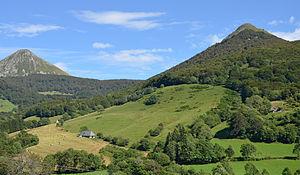
Haut de la vallée de la Jordanne, Massif Central, Cantal, France.
Le Cantal est un département français situé dans la région Auvergne-Rhône-Alpes, dont le nom vient du massif volcanique du Cantal qui occupe le centre de son territoire. L'Insee et la Poste lui attribuent le code 15. Sa préfecture est Aurillac.
La Jordanne est une rivière française du Massif central qui coule dans le département du Cantal. C'est, avec l'Authre, l'un des deux plus importants affluents de la Cère, donc un sous-affluent de la Dordogne.